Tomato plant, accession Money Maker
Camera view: bottom (45 deg); turntable rotation: 300 degrees
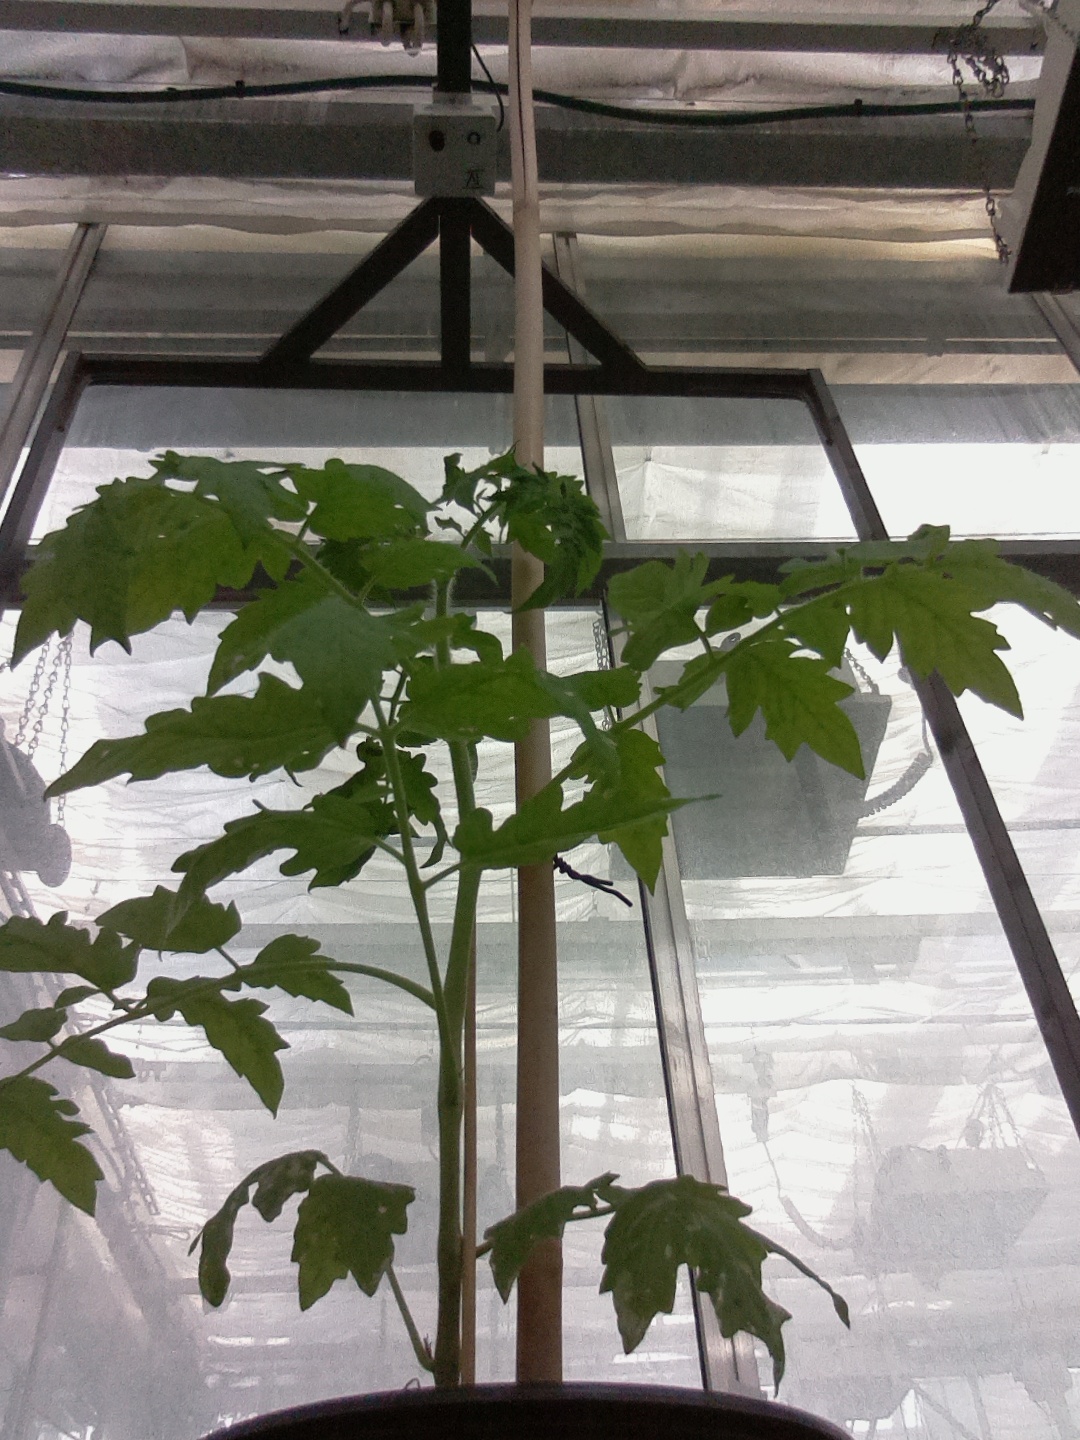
BBCH growth stage 13: 6 of true leaves visible